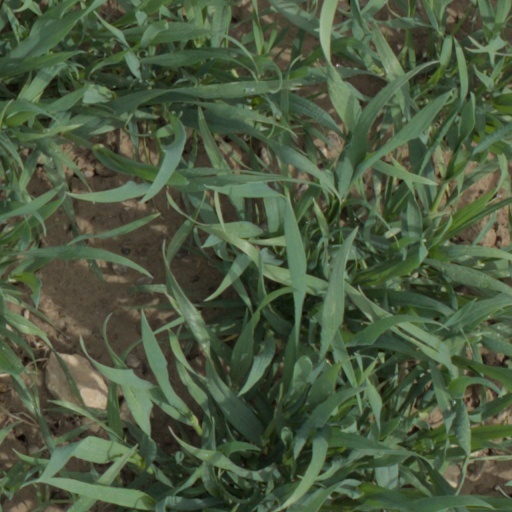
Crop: wheat